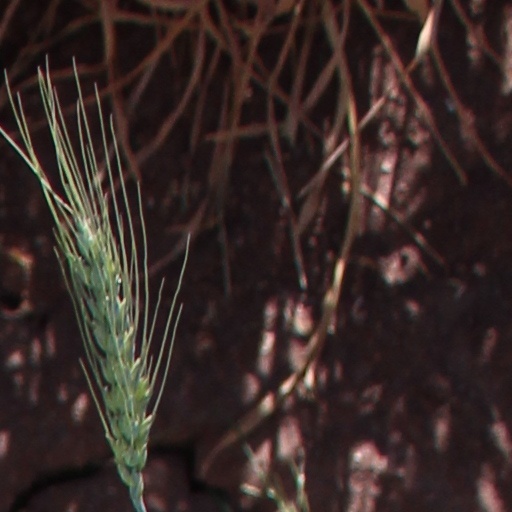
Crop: wheat